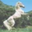
Label: horse